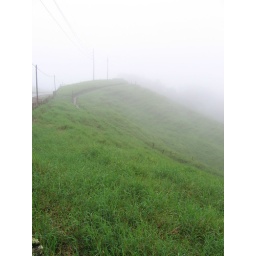
A field in the cloud forest